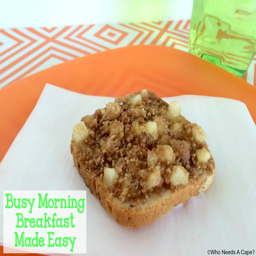
we all need a little help on those crazy mornings !